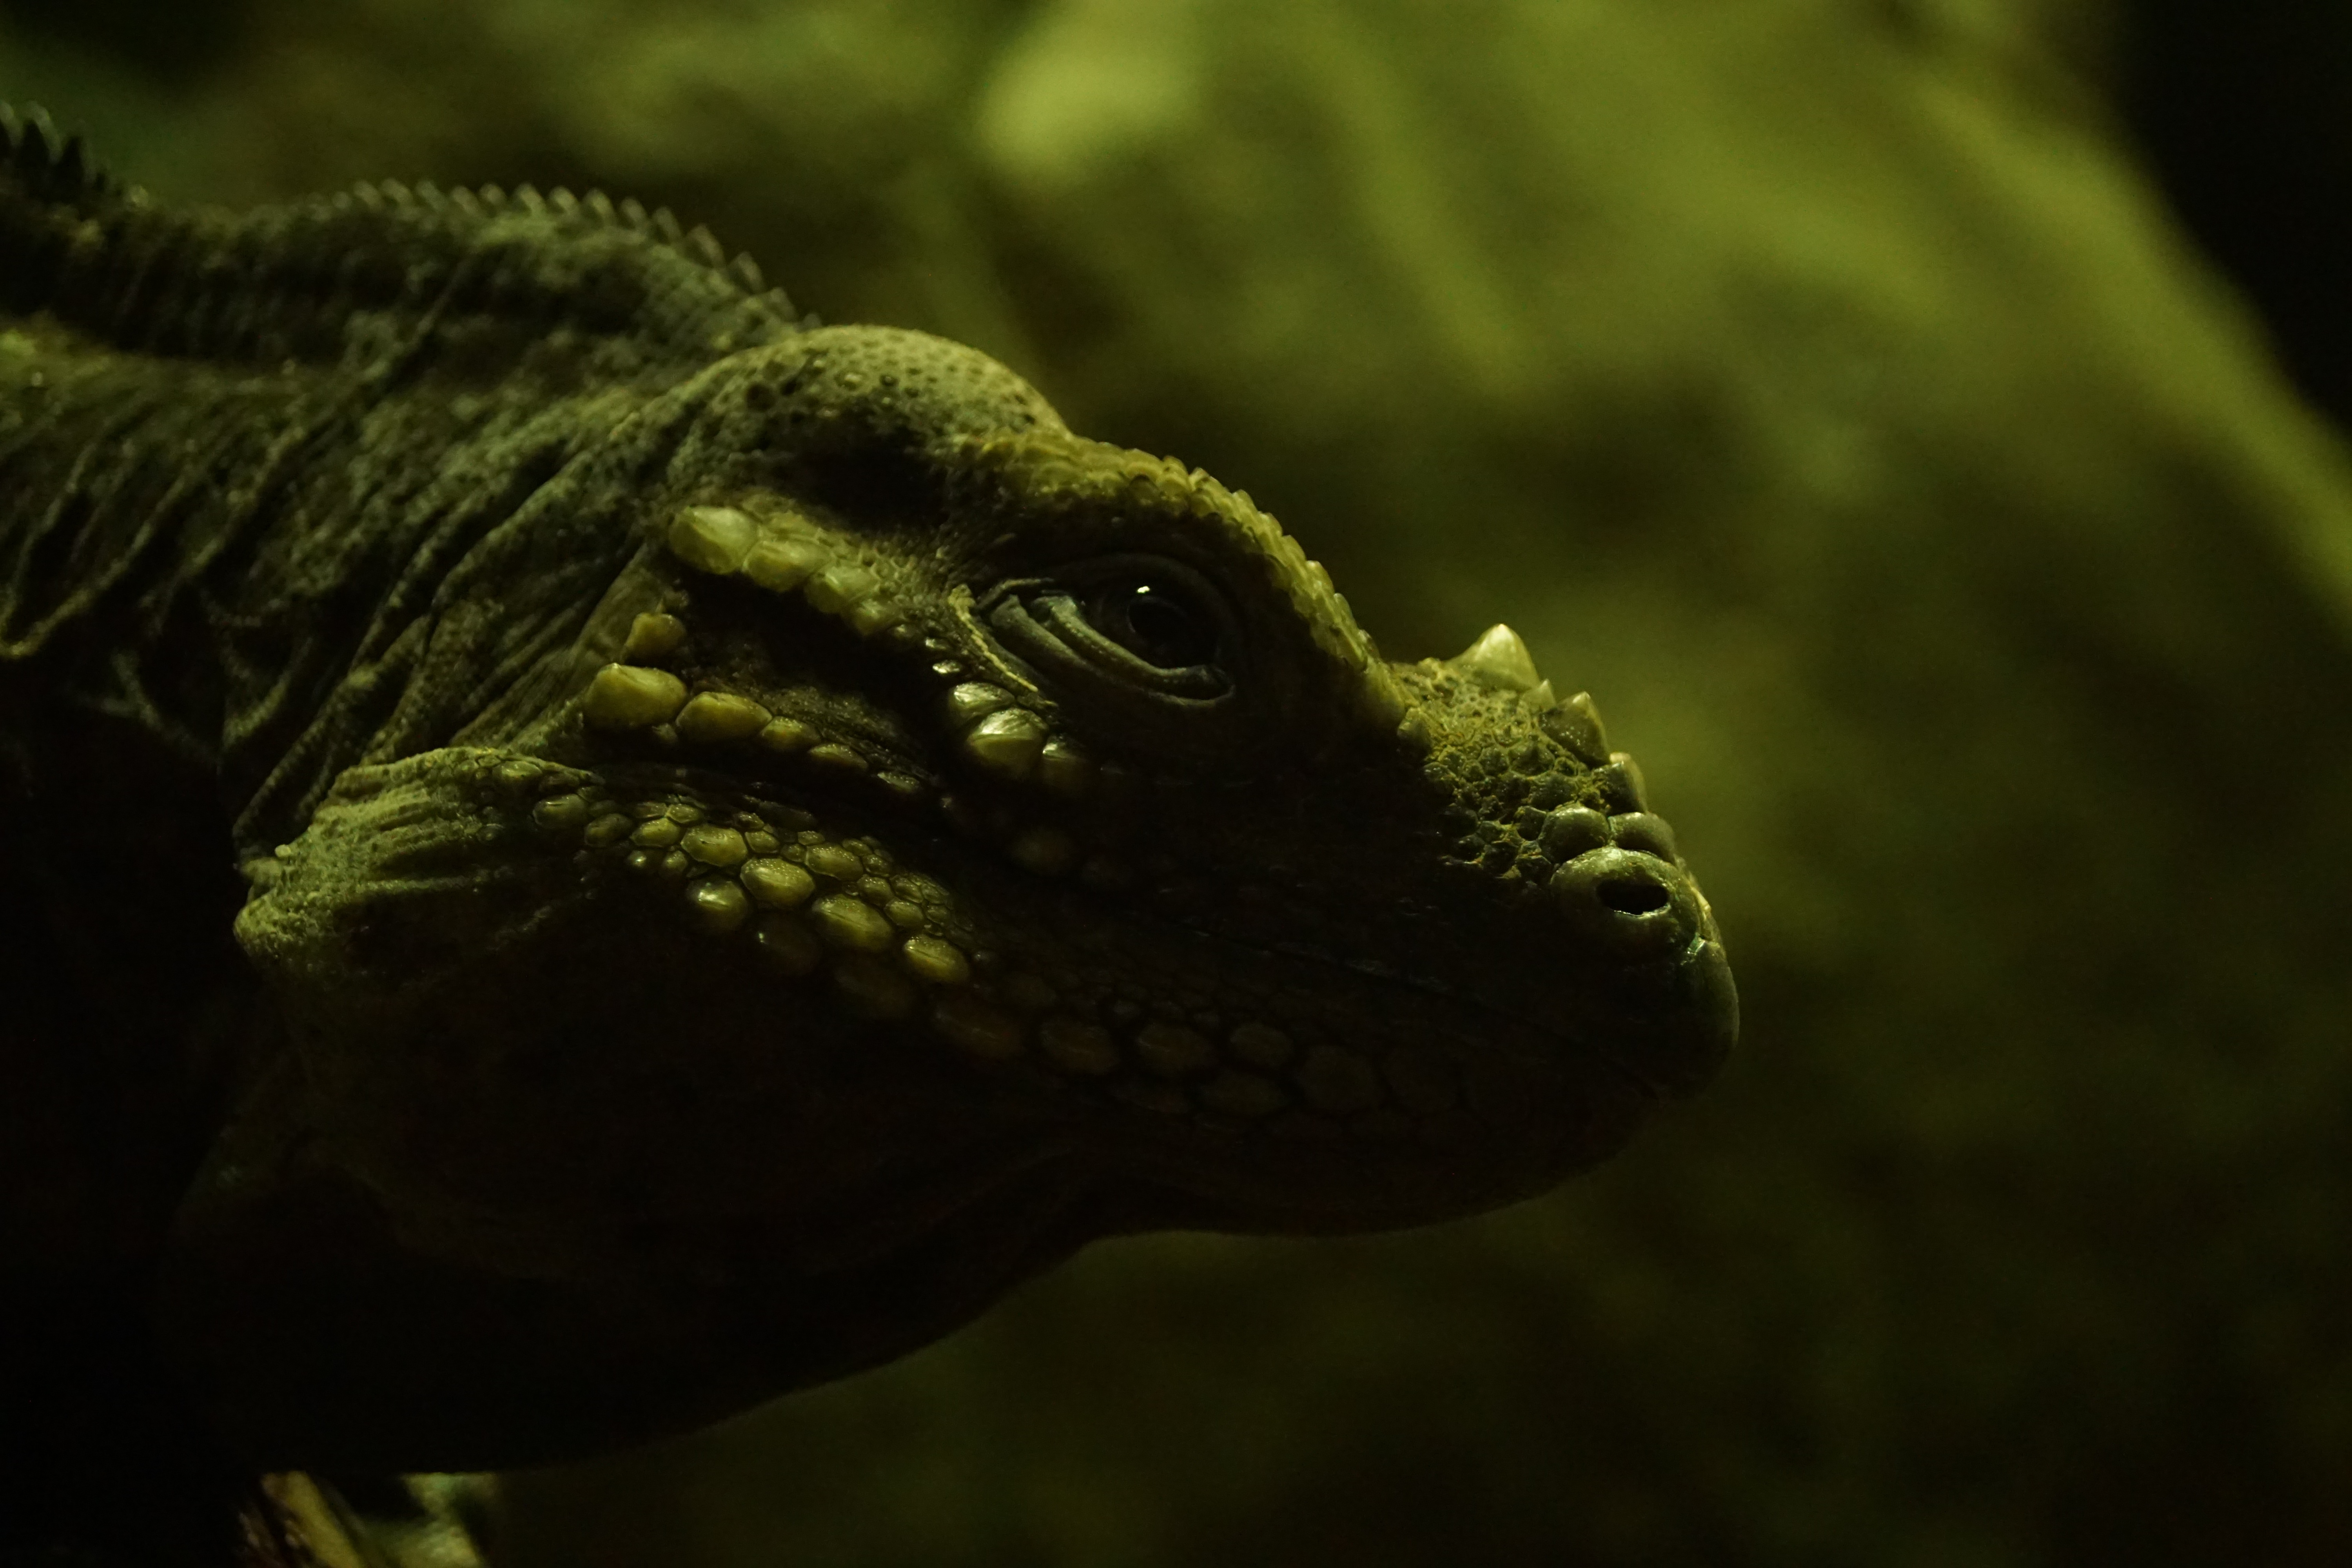
animal, wildlife, wild, green, reptile, iguana, fauna, lizard, close up, dinosaur, tyrannosaurus, macro photography